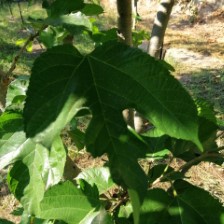
Variety: RedKing